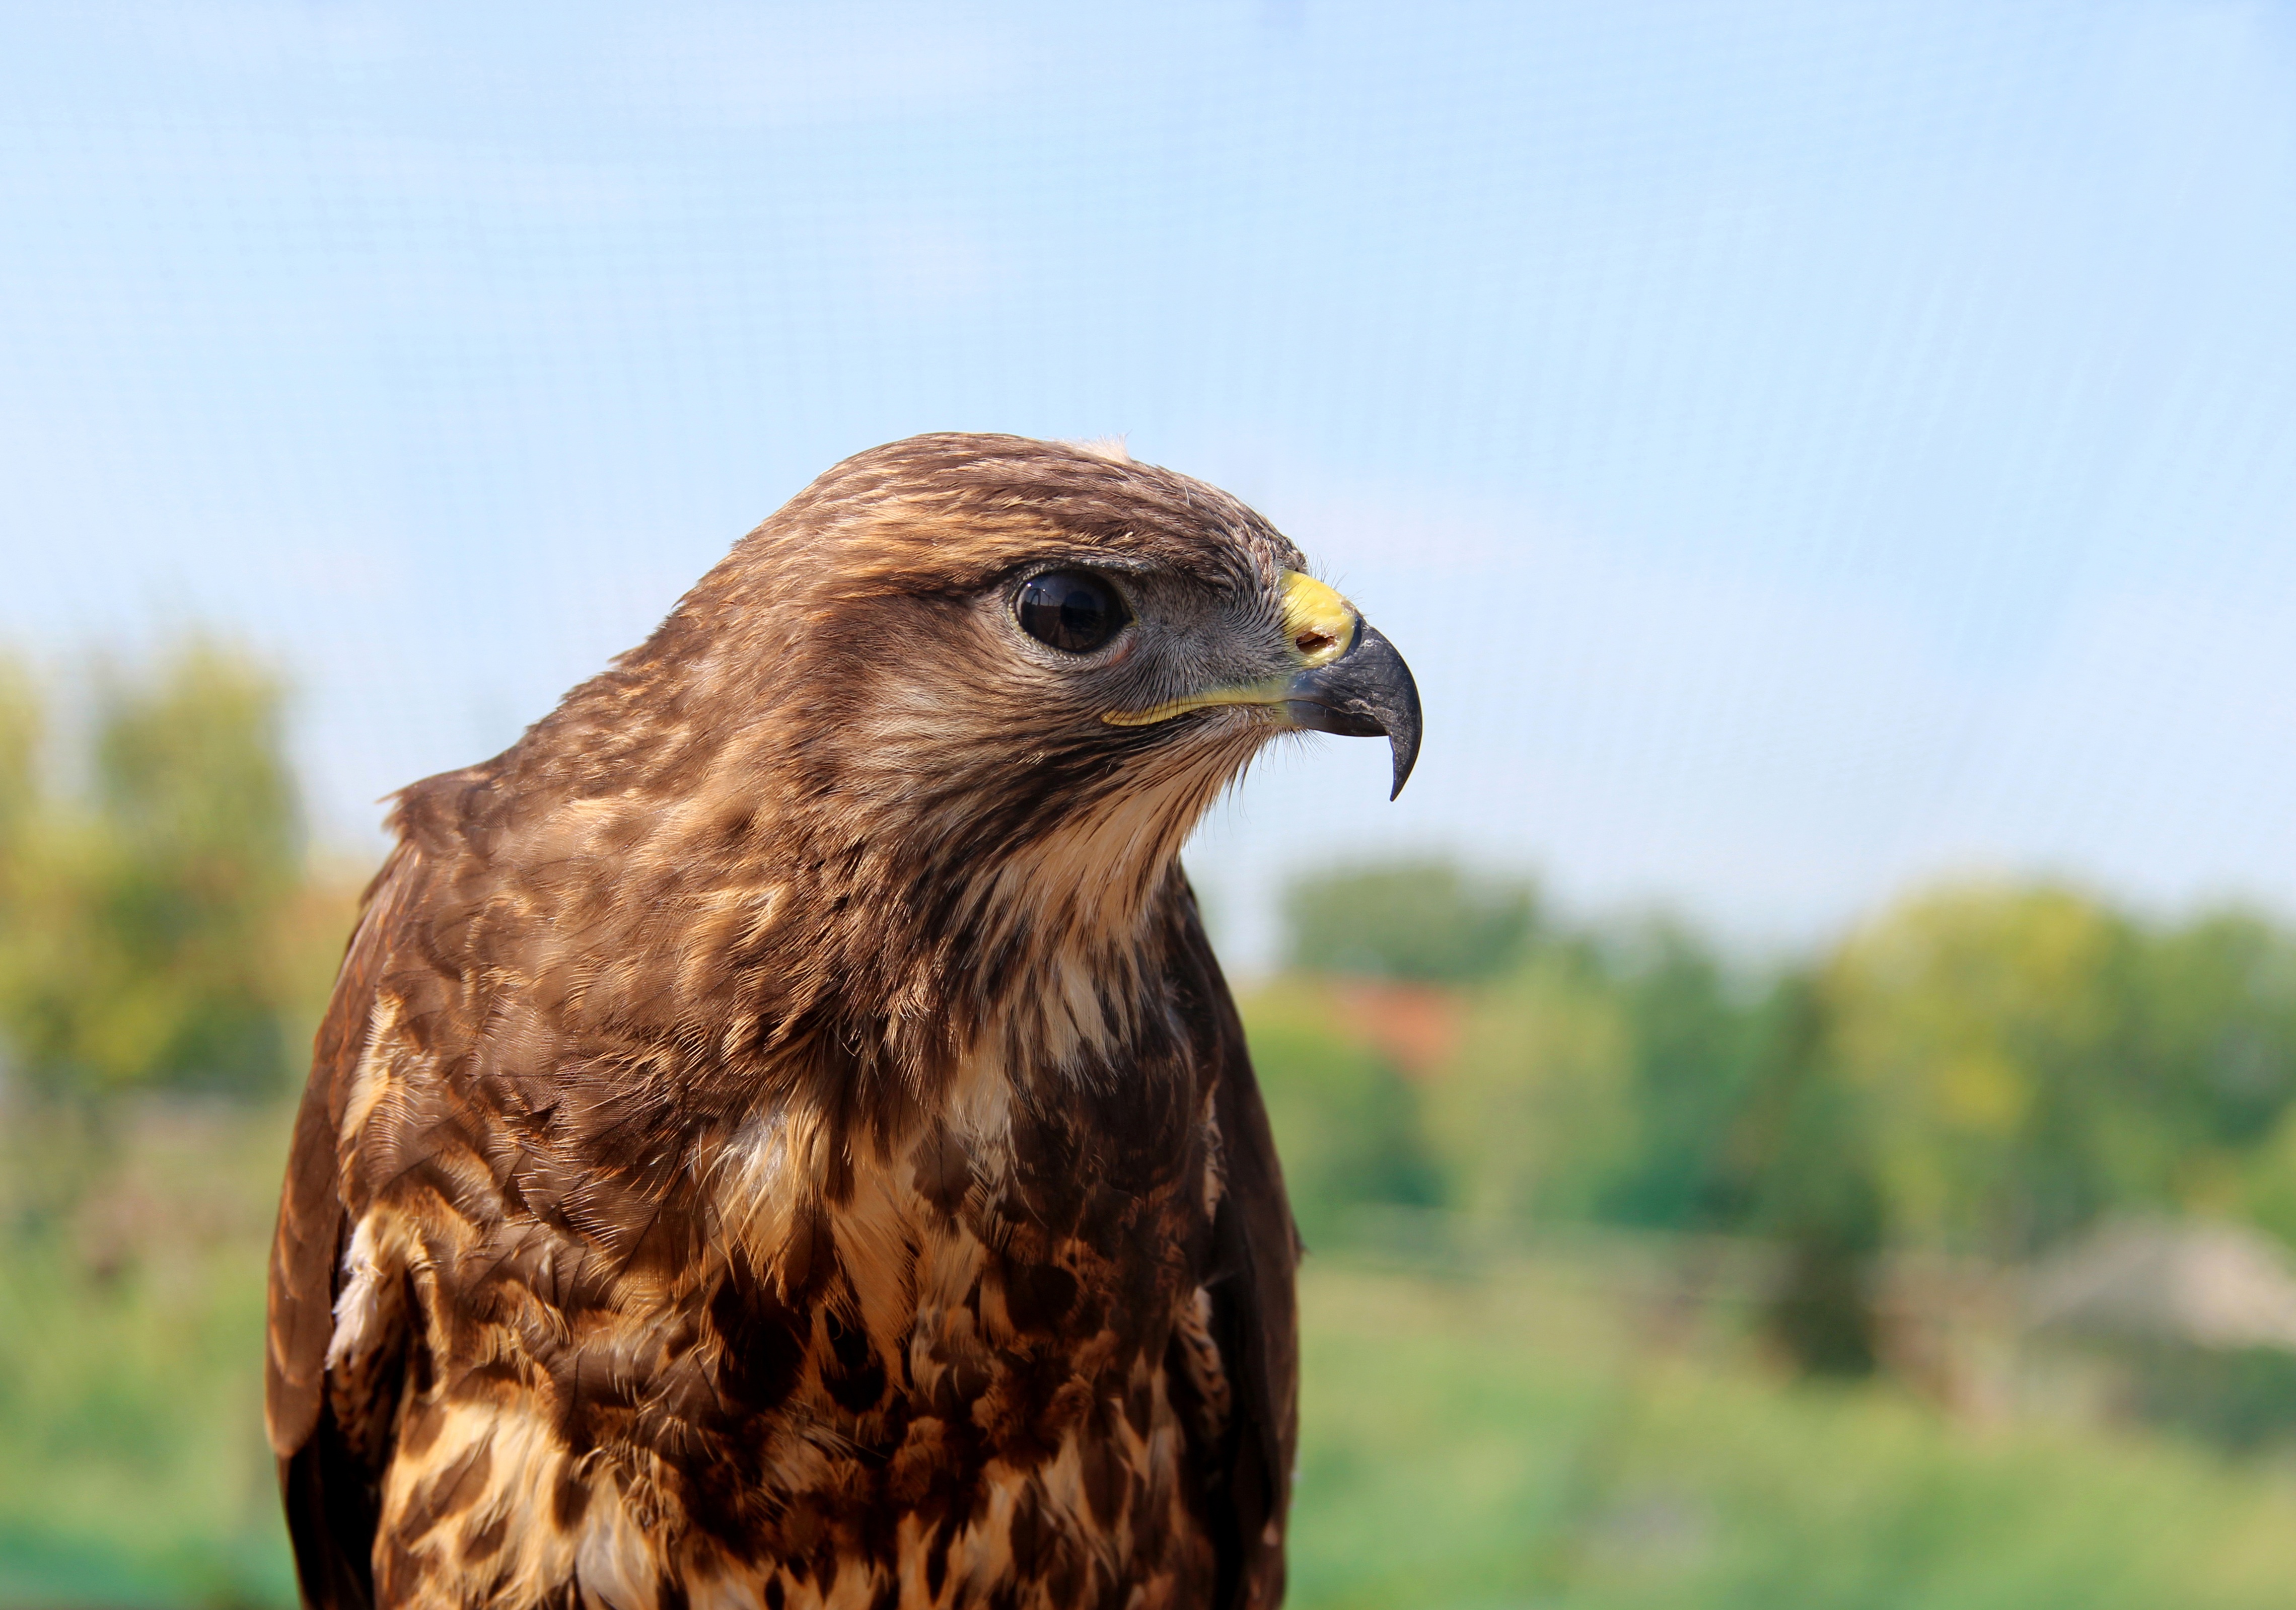
nature, bird, wing, wildlife, wild, beak, eagle, winged, hawk, fauna, bird of prey, vertebrate, feathered, falcon, buzzard, accipitriformes